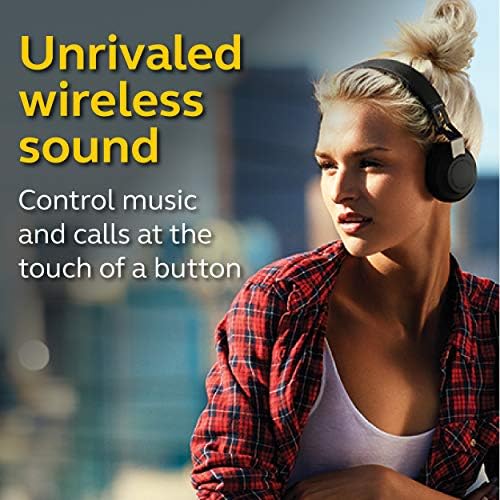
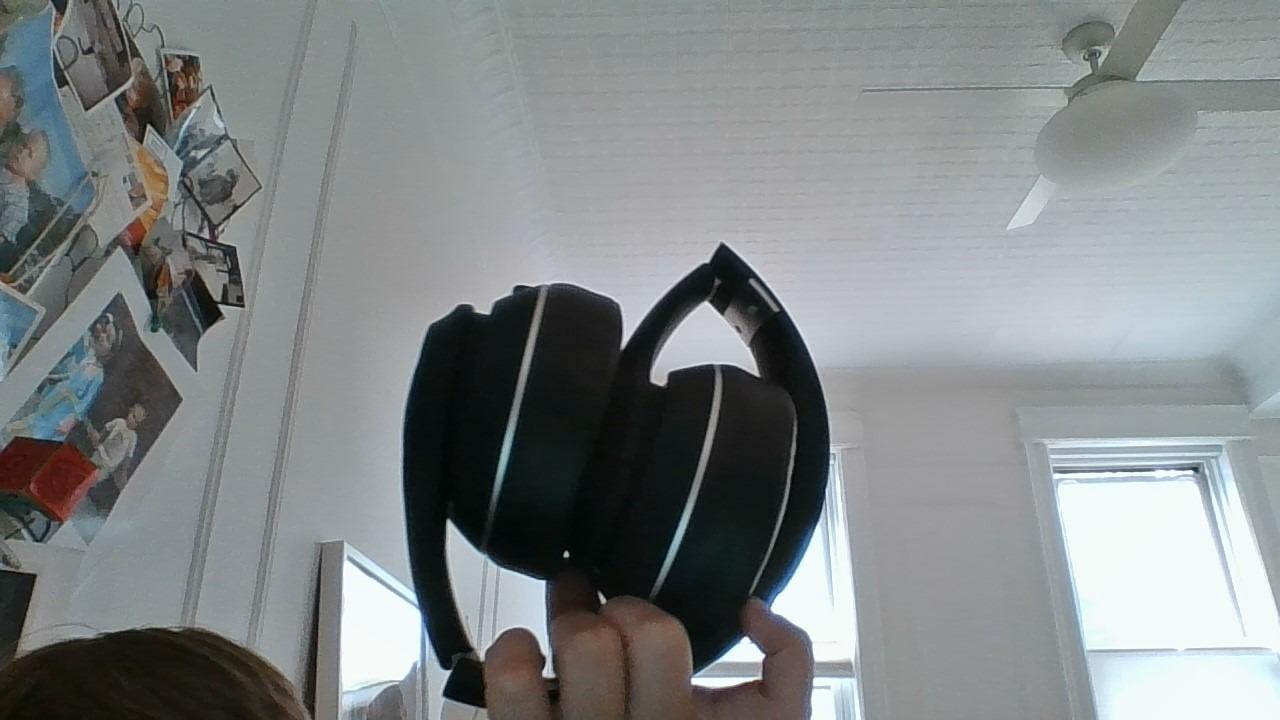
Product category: headphones
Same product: no